De Sacia Mooers

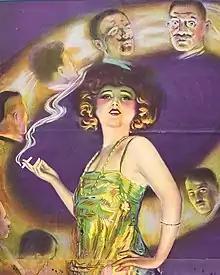
The Blonde Vampire 1922

In October 1920 Mooers was enticed by St. Louis Cardinals owner, Warren "Fuzzy" Anderson to locate his nephew, Jimmy Anderson. Fuzzy Anderson was once a partner of Henry Ford. He handled foreign distribution for Ford Motor Company parts. He had no other close relatives to leave his wealth to aside from Jimmie, who left St. Louis, Missouri in 1918.